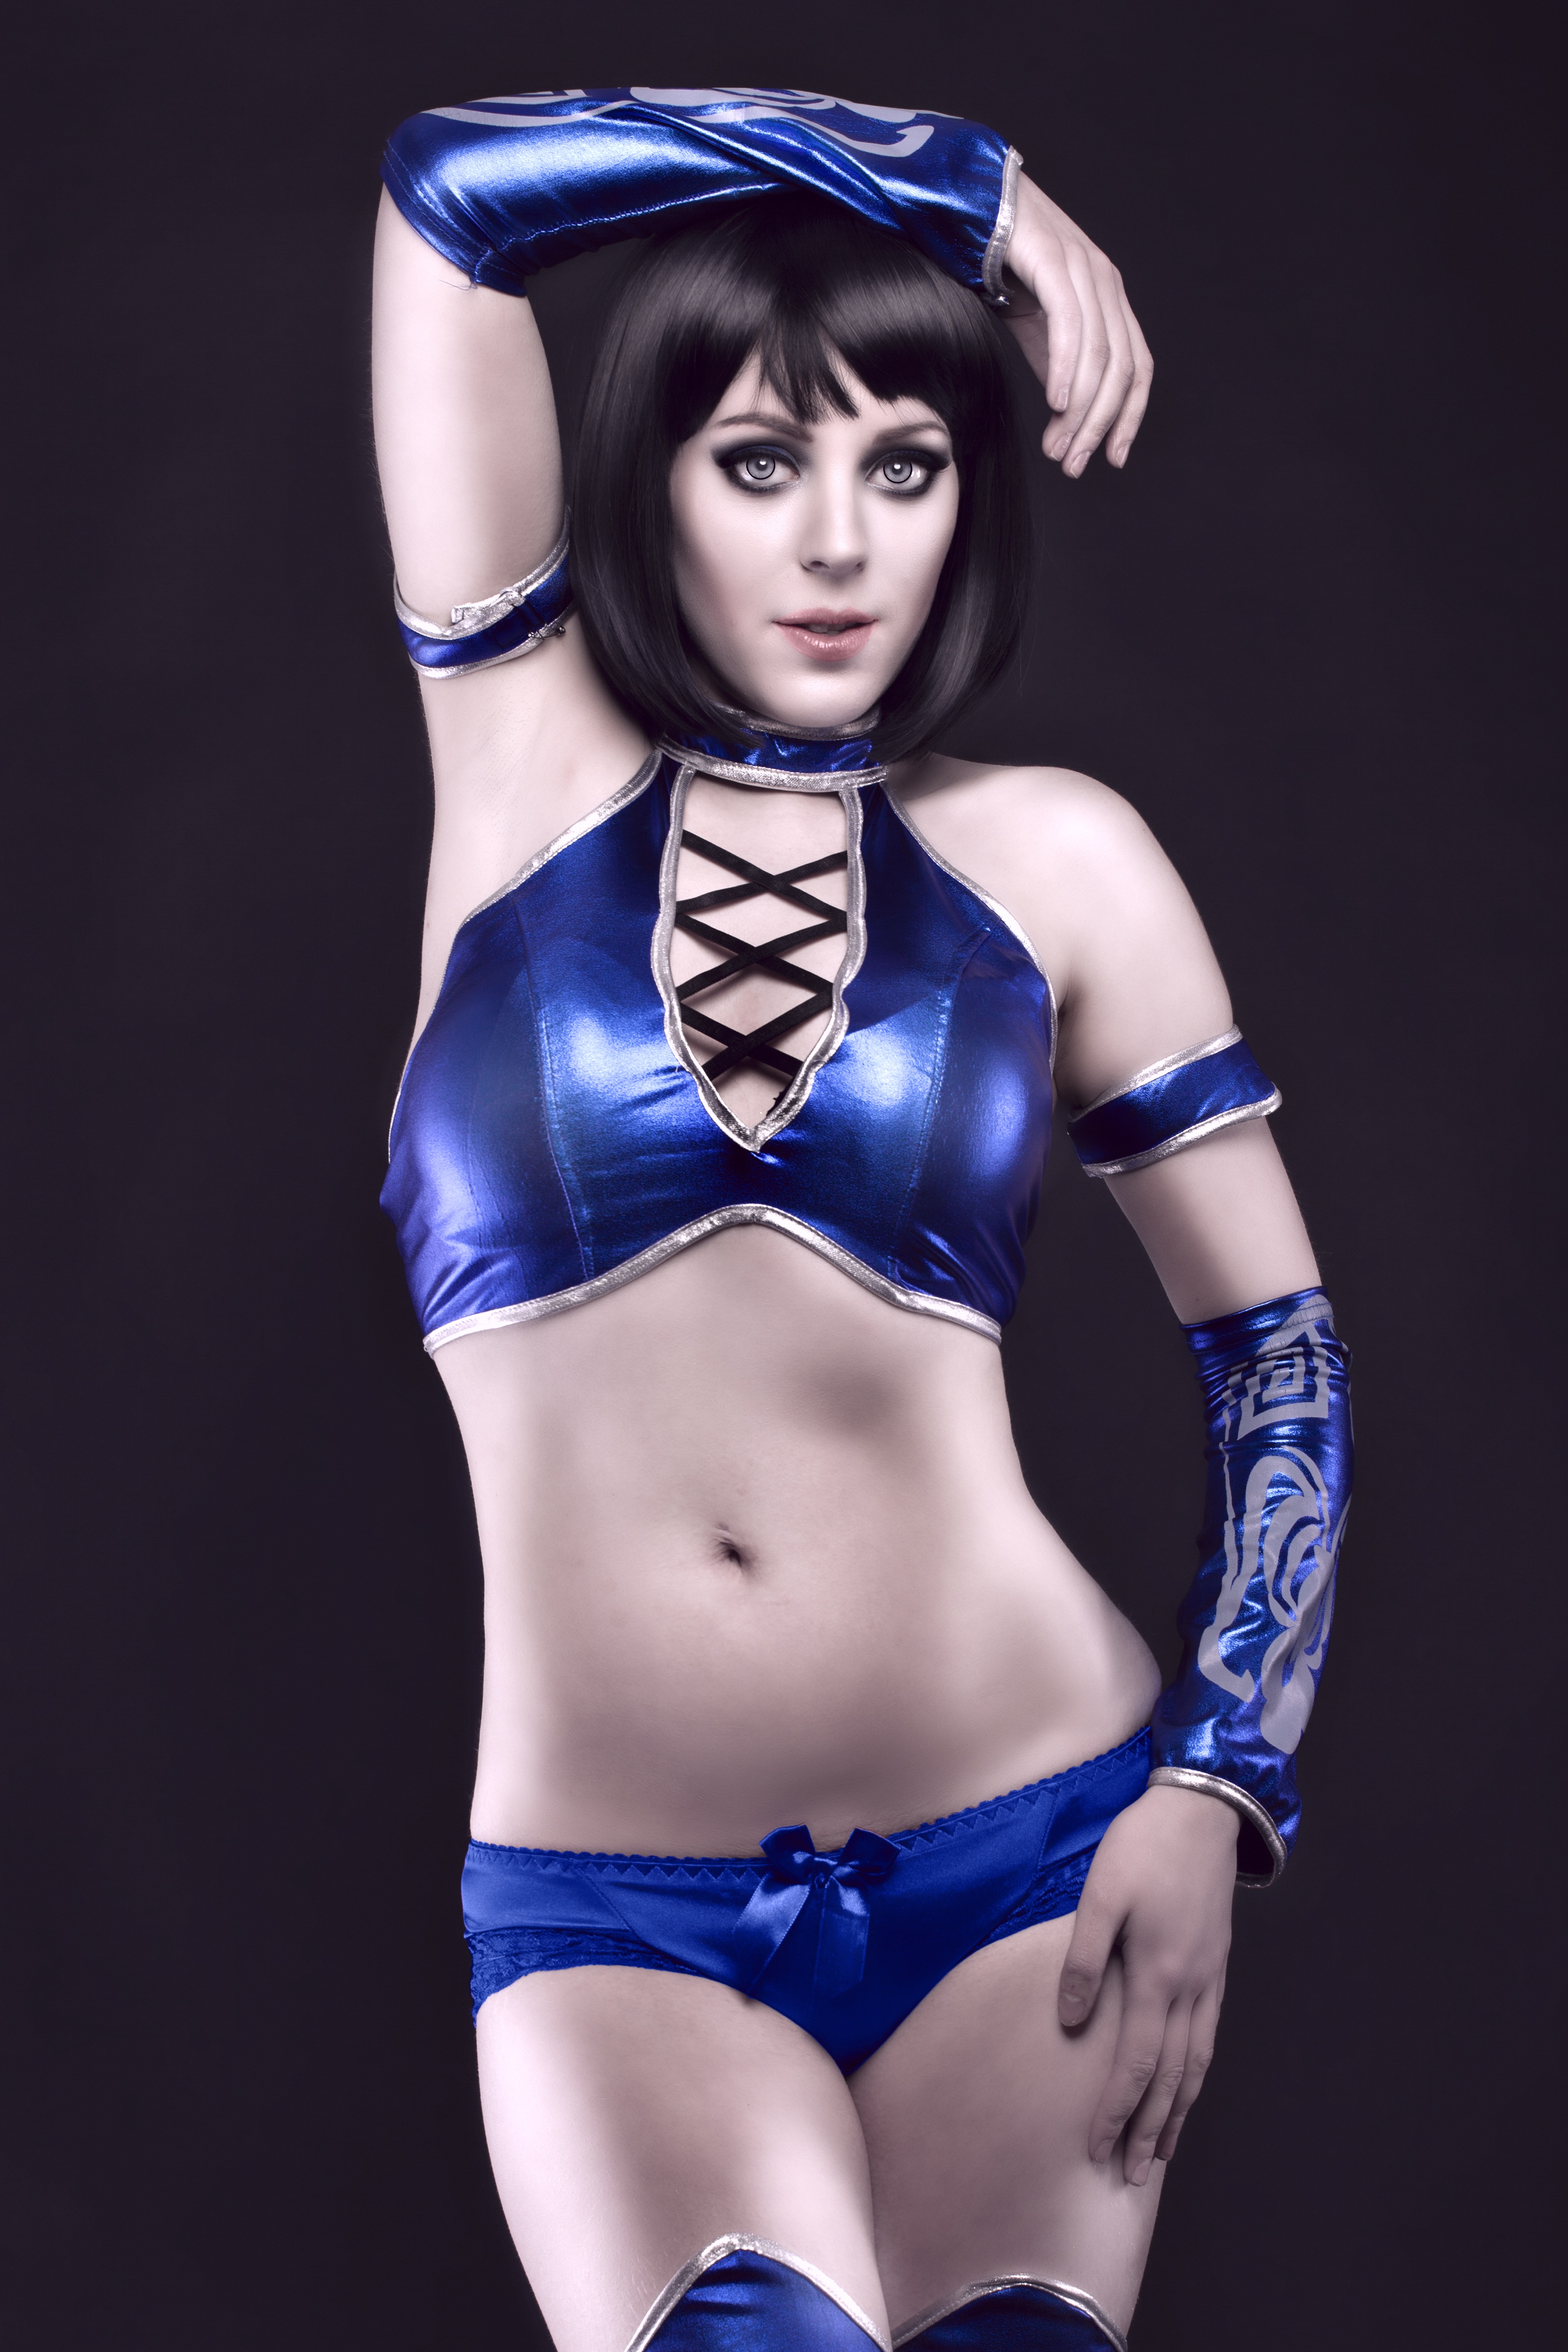
girl, portrait, model, young, fashion, blue, clothing, lady, cosplay, eyes, women, skin, costume, attractive, beautiful woman, female face, women face, fetish model